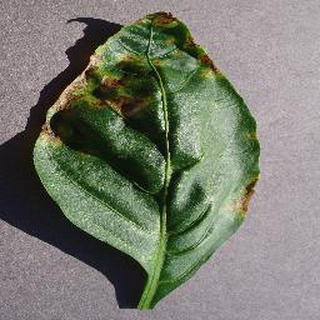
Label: bell_pepper_bacterial_spot